Cabinet of Canada

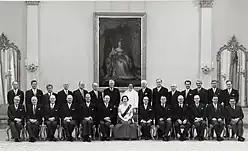
Elizabeth II, Queen of Canada, with her Cabinet, chaired by Prime Minister Lester B. Pearson, part of the 19th Canadian Ministry (Elizabeth's third), at Rideau Hall, July 1, 1967

In the context of constitutional monarchy and responsible government, the ministerial advice tendered is typically binding; though, it is important to note that the royal prerogative belongs to the Crown, not to any of the ministers, and the royal and viceregal figures may unilaterally use these powers in exceptional constitutional crisis situations. There are also a few duties which must be specifically performed by, or bills that require assent by, the King. Royal assent has never been denied to a bill passed by the federal Parliament.